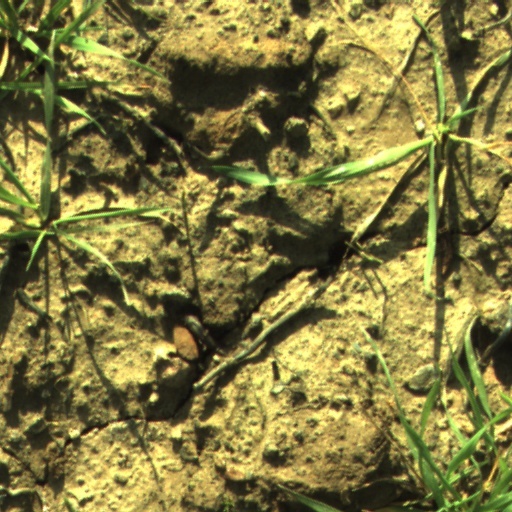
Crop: wheat